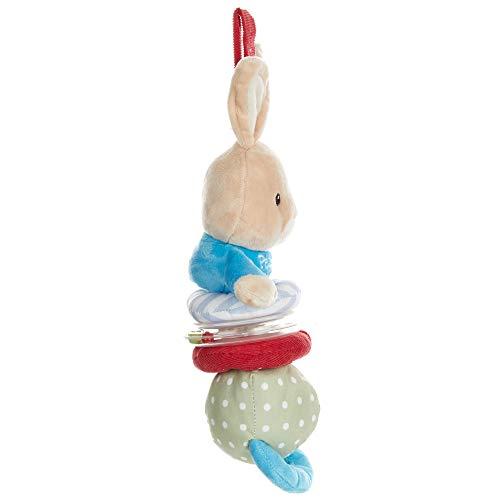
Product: Peter Rabbit Bunny On The Go Activity Toy
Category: Toys & Games | Baby & Toddler Toys
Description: CUTE AND BLUE: Sweet and playful, the pink Beatrix Potter Peter Bunny toy is an adorable interactive toy your little one will love.
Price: $10.67